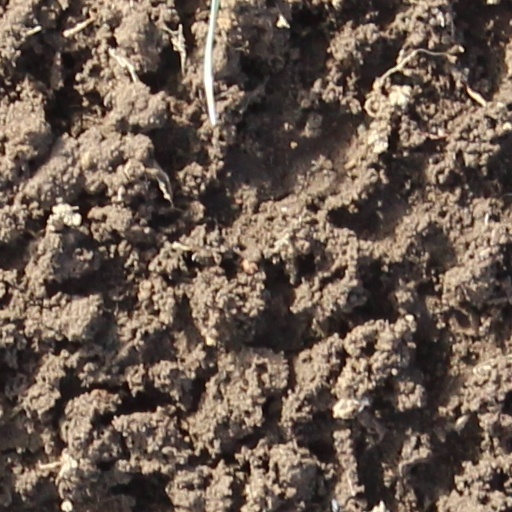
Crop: wheat